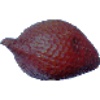
Label: Salak 1